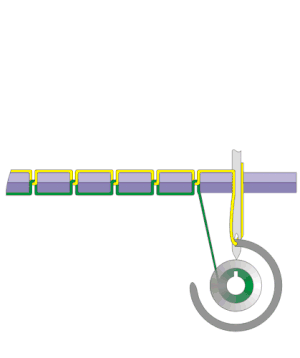
Symaskine / Symaskinens grundlæggende teknik
Animation af en symaskines funktion, når den syr låsesting.
En symaskine er en maskine, der kan sy tekstiler og andre materialer sammen med tråd. Symaskinen blev opfundet i starten af den industrielle revolution for at reducere mængden af manuelt syarbejde i beklædningsvirksomheder.